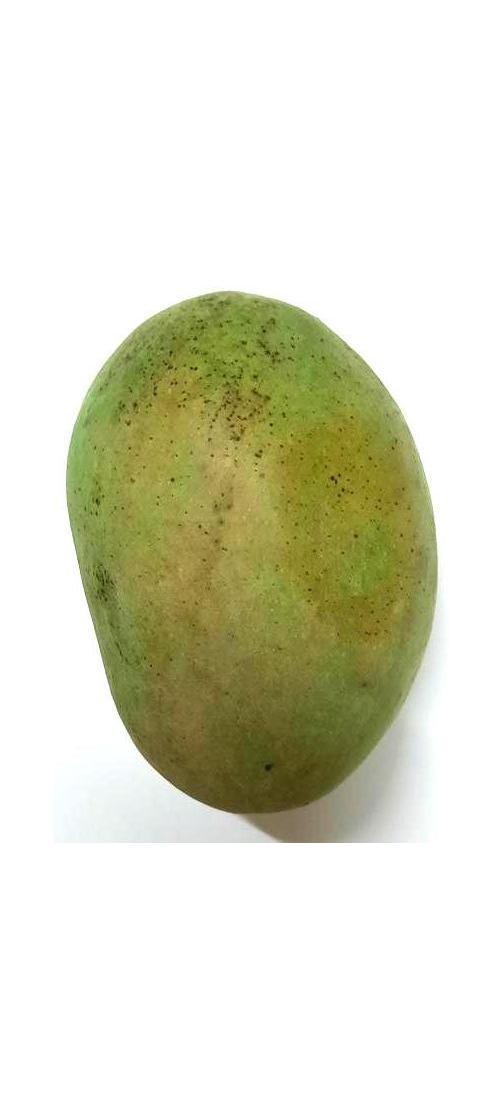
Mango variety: Shada